Renewable energy in Taiwan

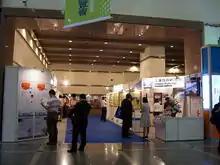
Renewable energy technology exhibition in Taiwan in 2007

Renewable energy in Taiwan contributed to 16.8% of national electricity generation as of 2024. Taiwan used renewables to generate 30.02 TWh in 2024. The total installed capacity of renewable energy in Taiwan by the end of 2013 was 3.76 GW.